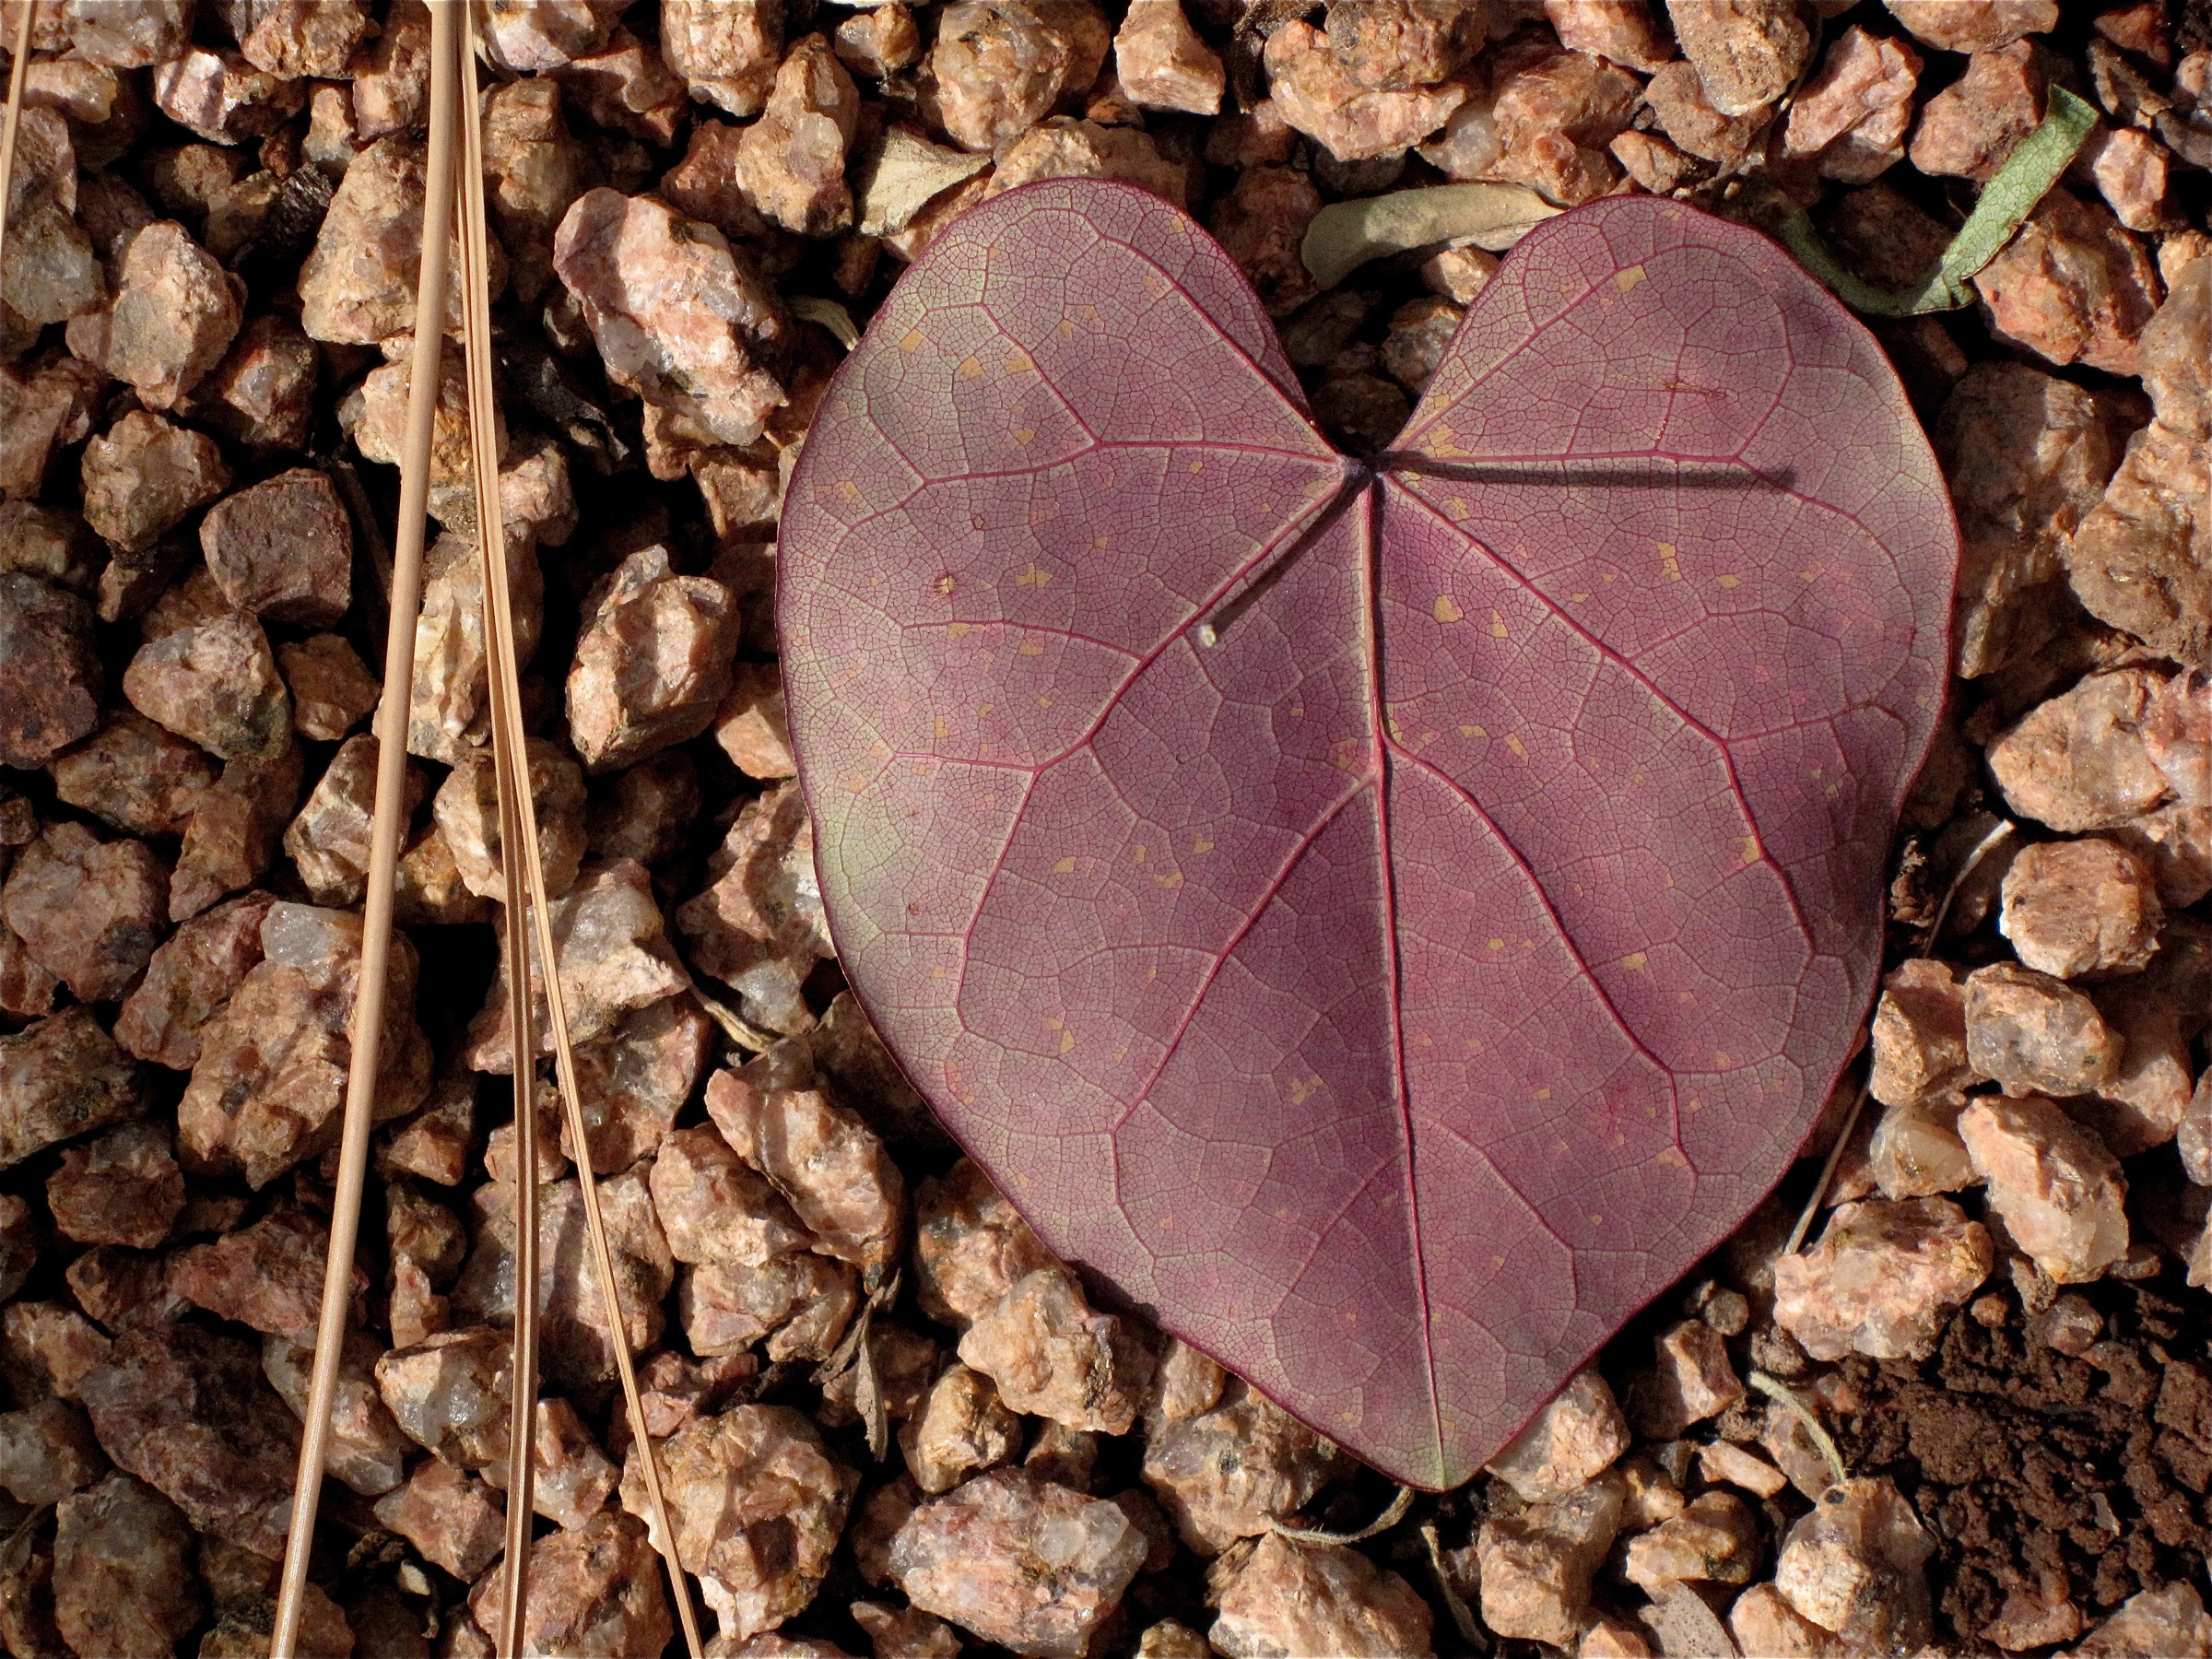
tree, branch, plant, leaf, flower, petal, autumn, soil, botany, flora, season, fauna, leaves, 366photos